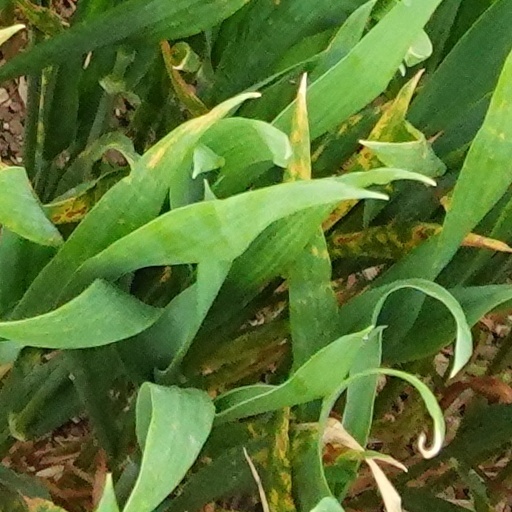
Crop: wheat